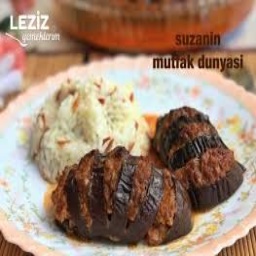
Label: eggplant_kebab